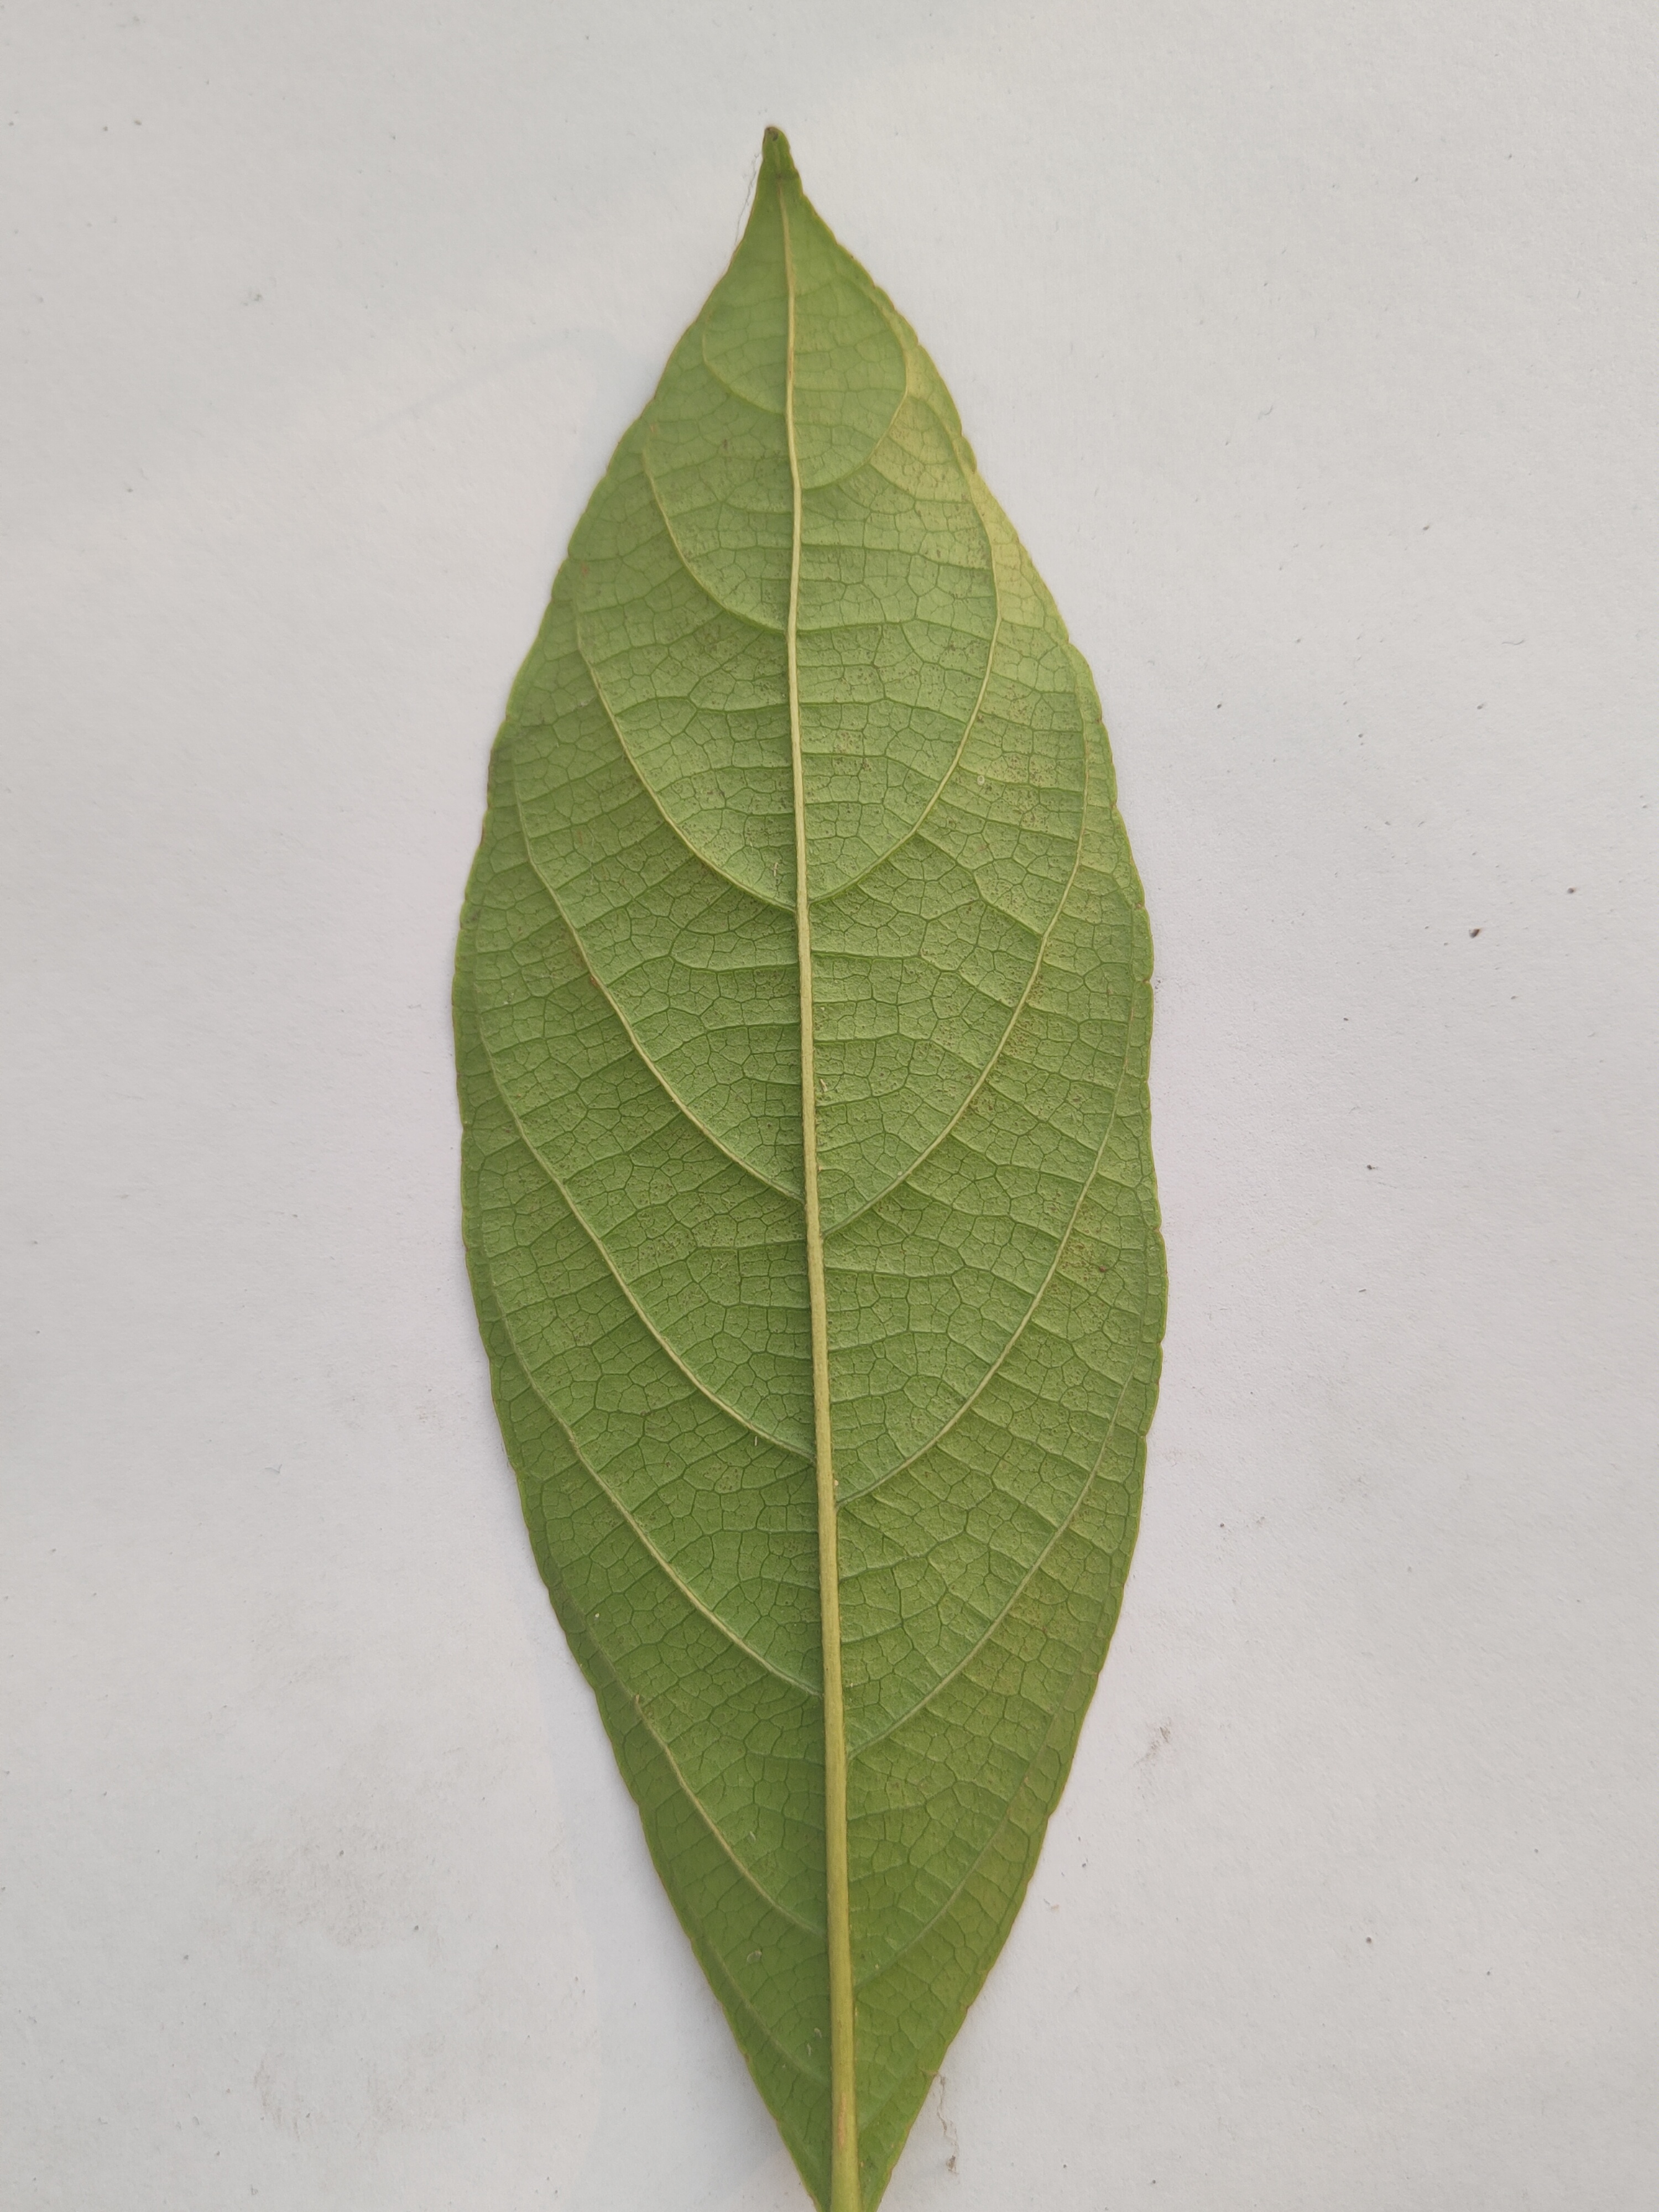
Leaf variety: Lotkon